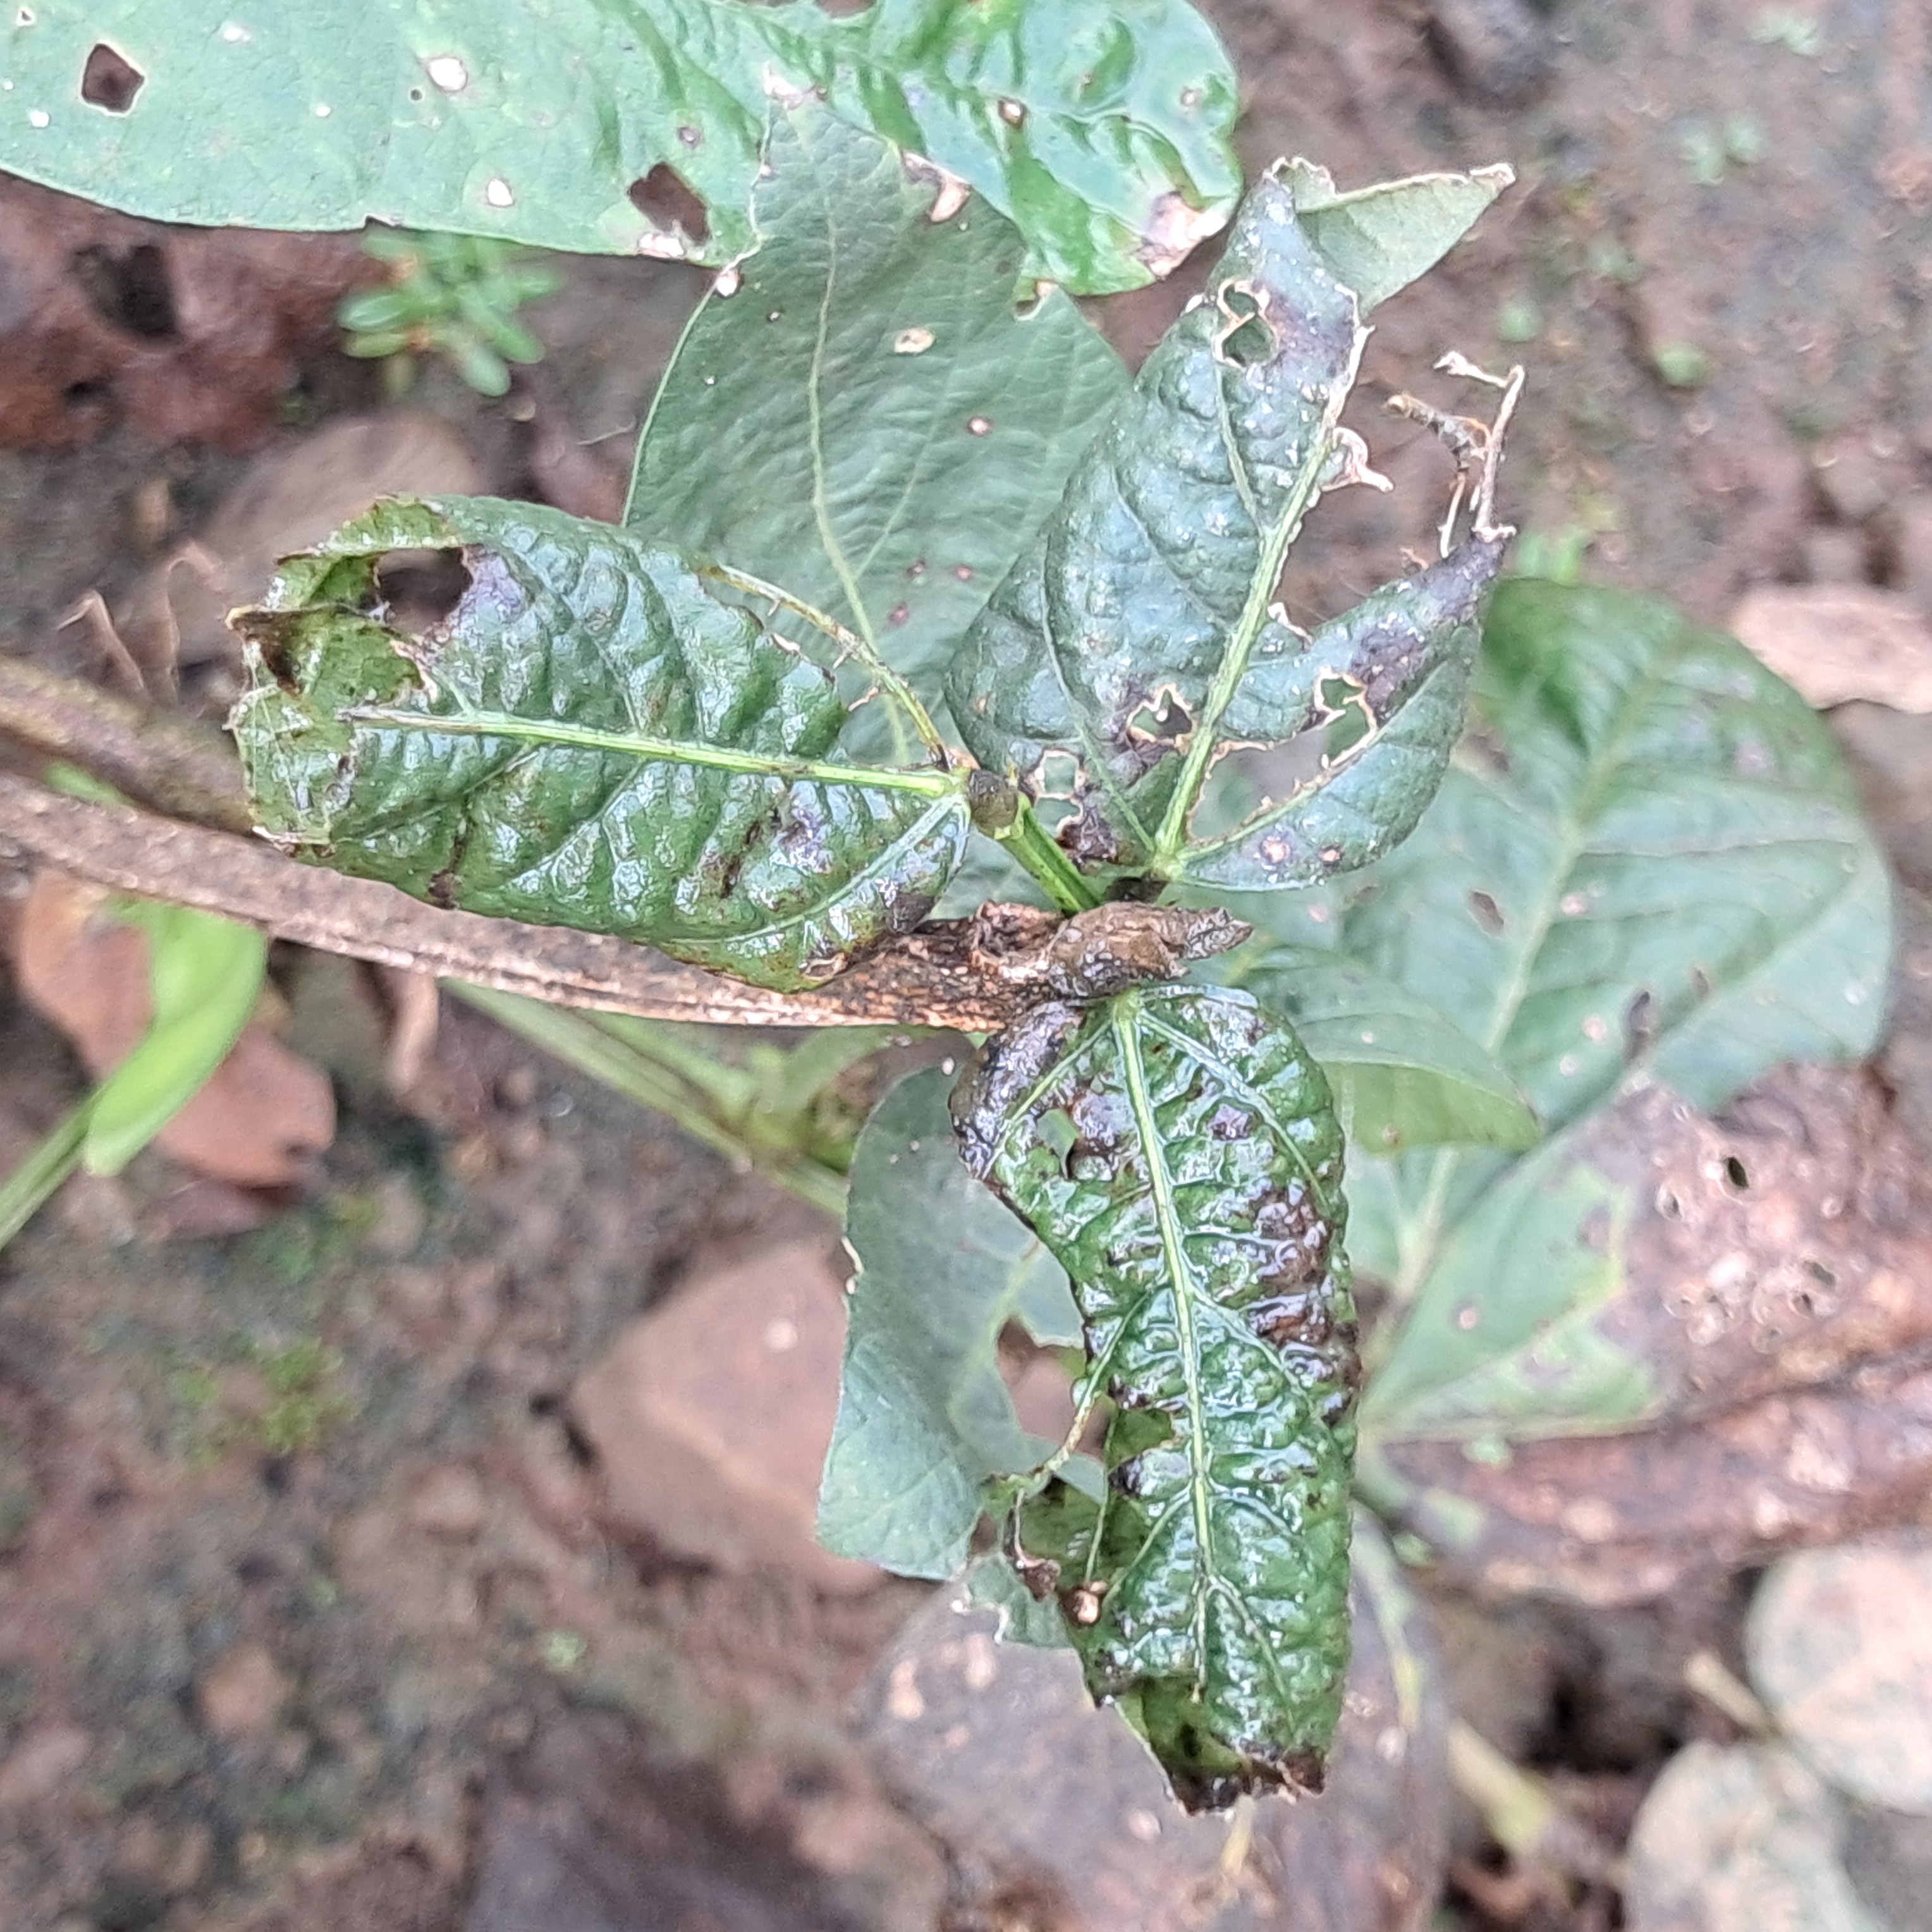
Label: Mosaic